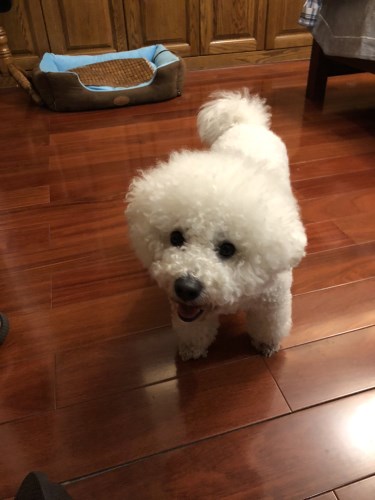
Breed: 3083-n000117-Bichon_Frise